Office for Safeguarding National Security

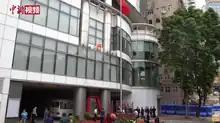
Inauguration of the OSNS headquarters

The OSNS was established on 1 July 2020, as a result of the promulgation of the Hong Kong national security law. The law was, in contrast with the regular legislative process of the region, not passed by the local Legislative Council, but by the Standing Committee of the National People's Congress in Beijing. On 3 July 2020, the State Council appointed Zheng Yanxiong as director of the organisation, and Li Jiangzhou and Sun Qingye as deputy heads.